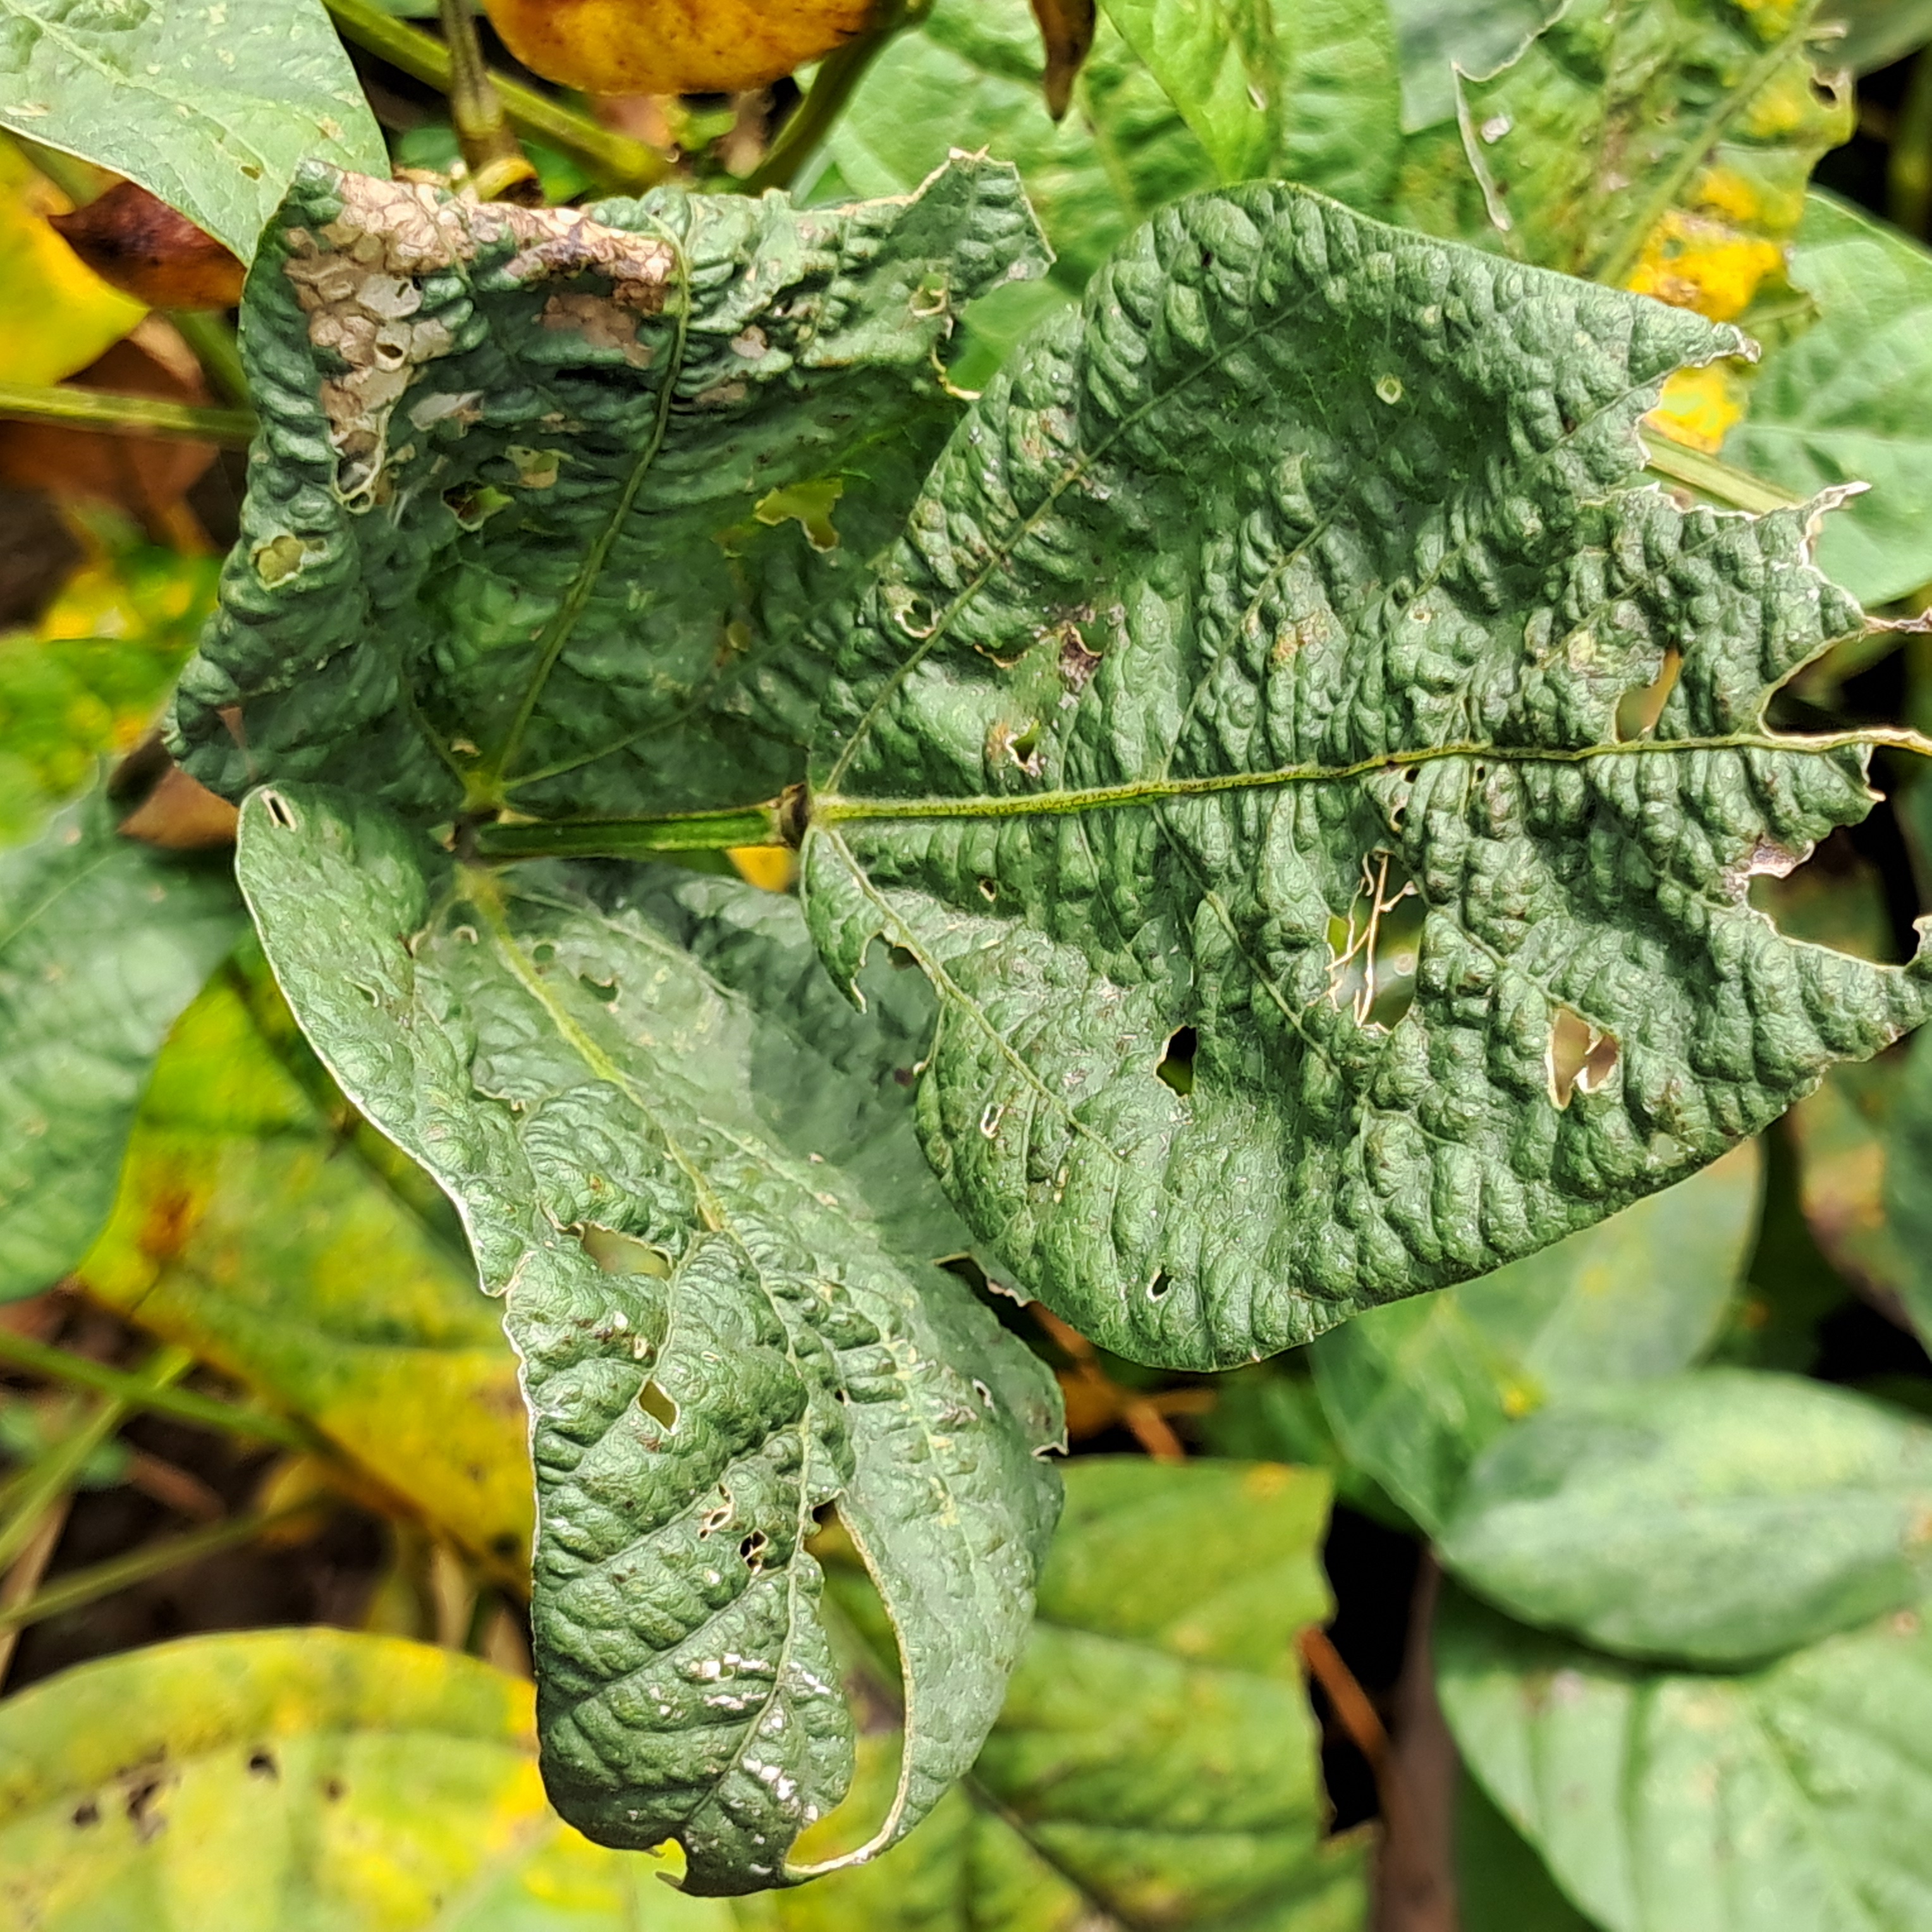
Label: Mosaic